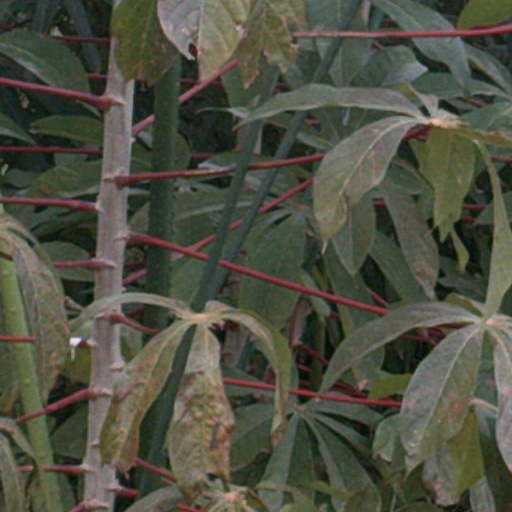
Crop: cassava